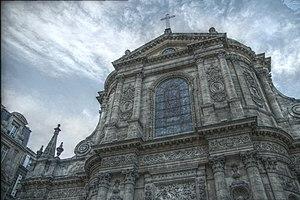
L'église Notre Dame à Bordeaux (photo à grande gamme dynamique, ou HDR, réalisée à partir de 3 expositions différentes).
Monuments et lieux touristiques de Bordeaux, ville de Gironde.
L’église Notre-Dame est une église construite dans un style baroque à la fin du XVIIᵉ siècle dans la ville de Bordeaux, située place du Chapelet dans la rue Mably, en retrait et à proximité du Grand Théâtre.